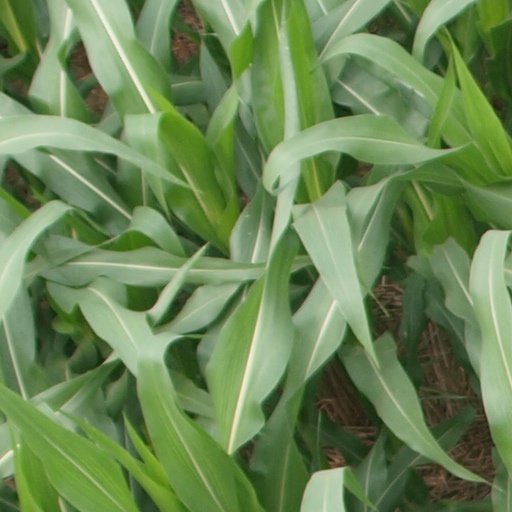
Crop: maize; corn